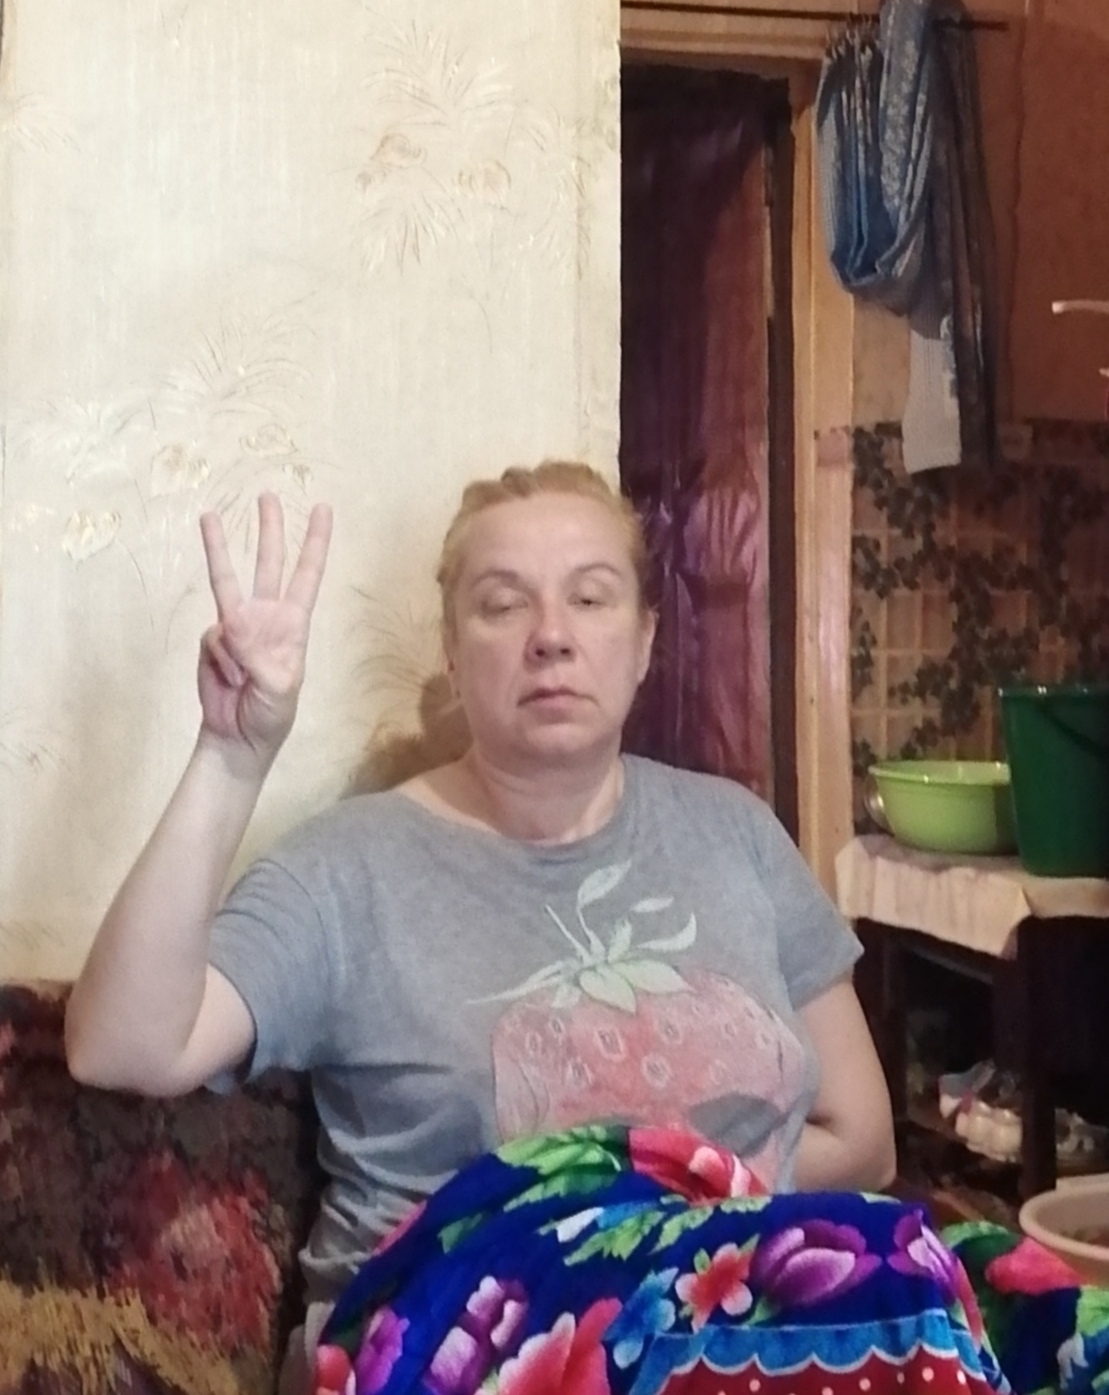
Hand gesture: three